Kent (1820 EIC ship)

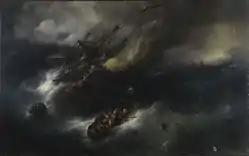
"Loss of the Kent", Théodore Gudin, Musée national de la Marine, Paris

The loss of the "Kent" was highly newsworthy and led a number of artists to paint their own versions of the tragedy. In addition to William Daniell, artists that dealt with the tragedy included Théodore Gudin, Thomas Marie Madawaska Hemy (1874–1931), and an anonymous lithographer whose "Loss of the "Kent"" is in the National Maritime Museum, as are a number of other renditions. (The National Maritime Museum Cornwall has an aquatint of Daniell's painting.) Thomas Buttersworth (1768–1842) also painted "The East Indiaman Kent on Fire in the Bay of Biscay".